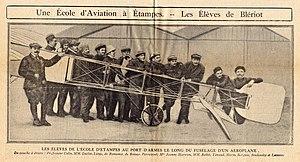
L’histoire du département de l'Essonne commence le 1ᵉʳ janvier 1968, lorsqu’il est créé en application de la loi du 10 juillet 1964.
Le tourisme dans l'Essonne représente un chiffre d’affaires de plus de 361 millions d’euros et un vivier de près de 13 000 emplois annuels et saisonniers.
Le département de l'Essonne est un département français situé au sud de Paris, dans la région Île-de-France, pour partie intégré à l'agglomération parisienne, qui tire son nom de la rivière Essonne dont le cours traverse le territoire selon un axe sud-nord jusqu’à la confluence avec la Seine.
Étampes est une commune française située à cinquante kilomètres au sud-ouest de Paris et soixante kilomètres au nord d'Orléans. Étampes est sous-préfecture du département de l’Essonne, dans la région Île-de-France. Elle est le chef-lieu de l’arrondissement d'Étampes et du canton d'Étampes, le siège de la communauté d'agglomération de l'Étampois Sud-Essonne et du secteur pastoral de Saint-Michel-de-Beauce-Étampes.